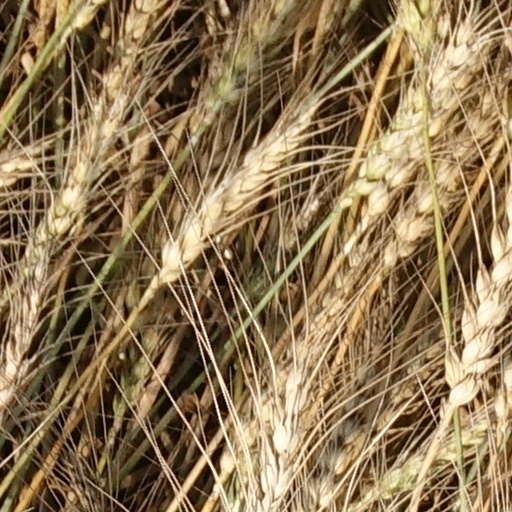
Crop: wheat